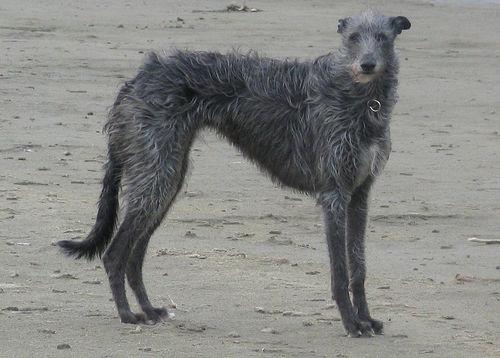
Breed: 224-n000056-Scottish_deerhound